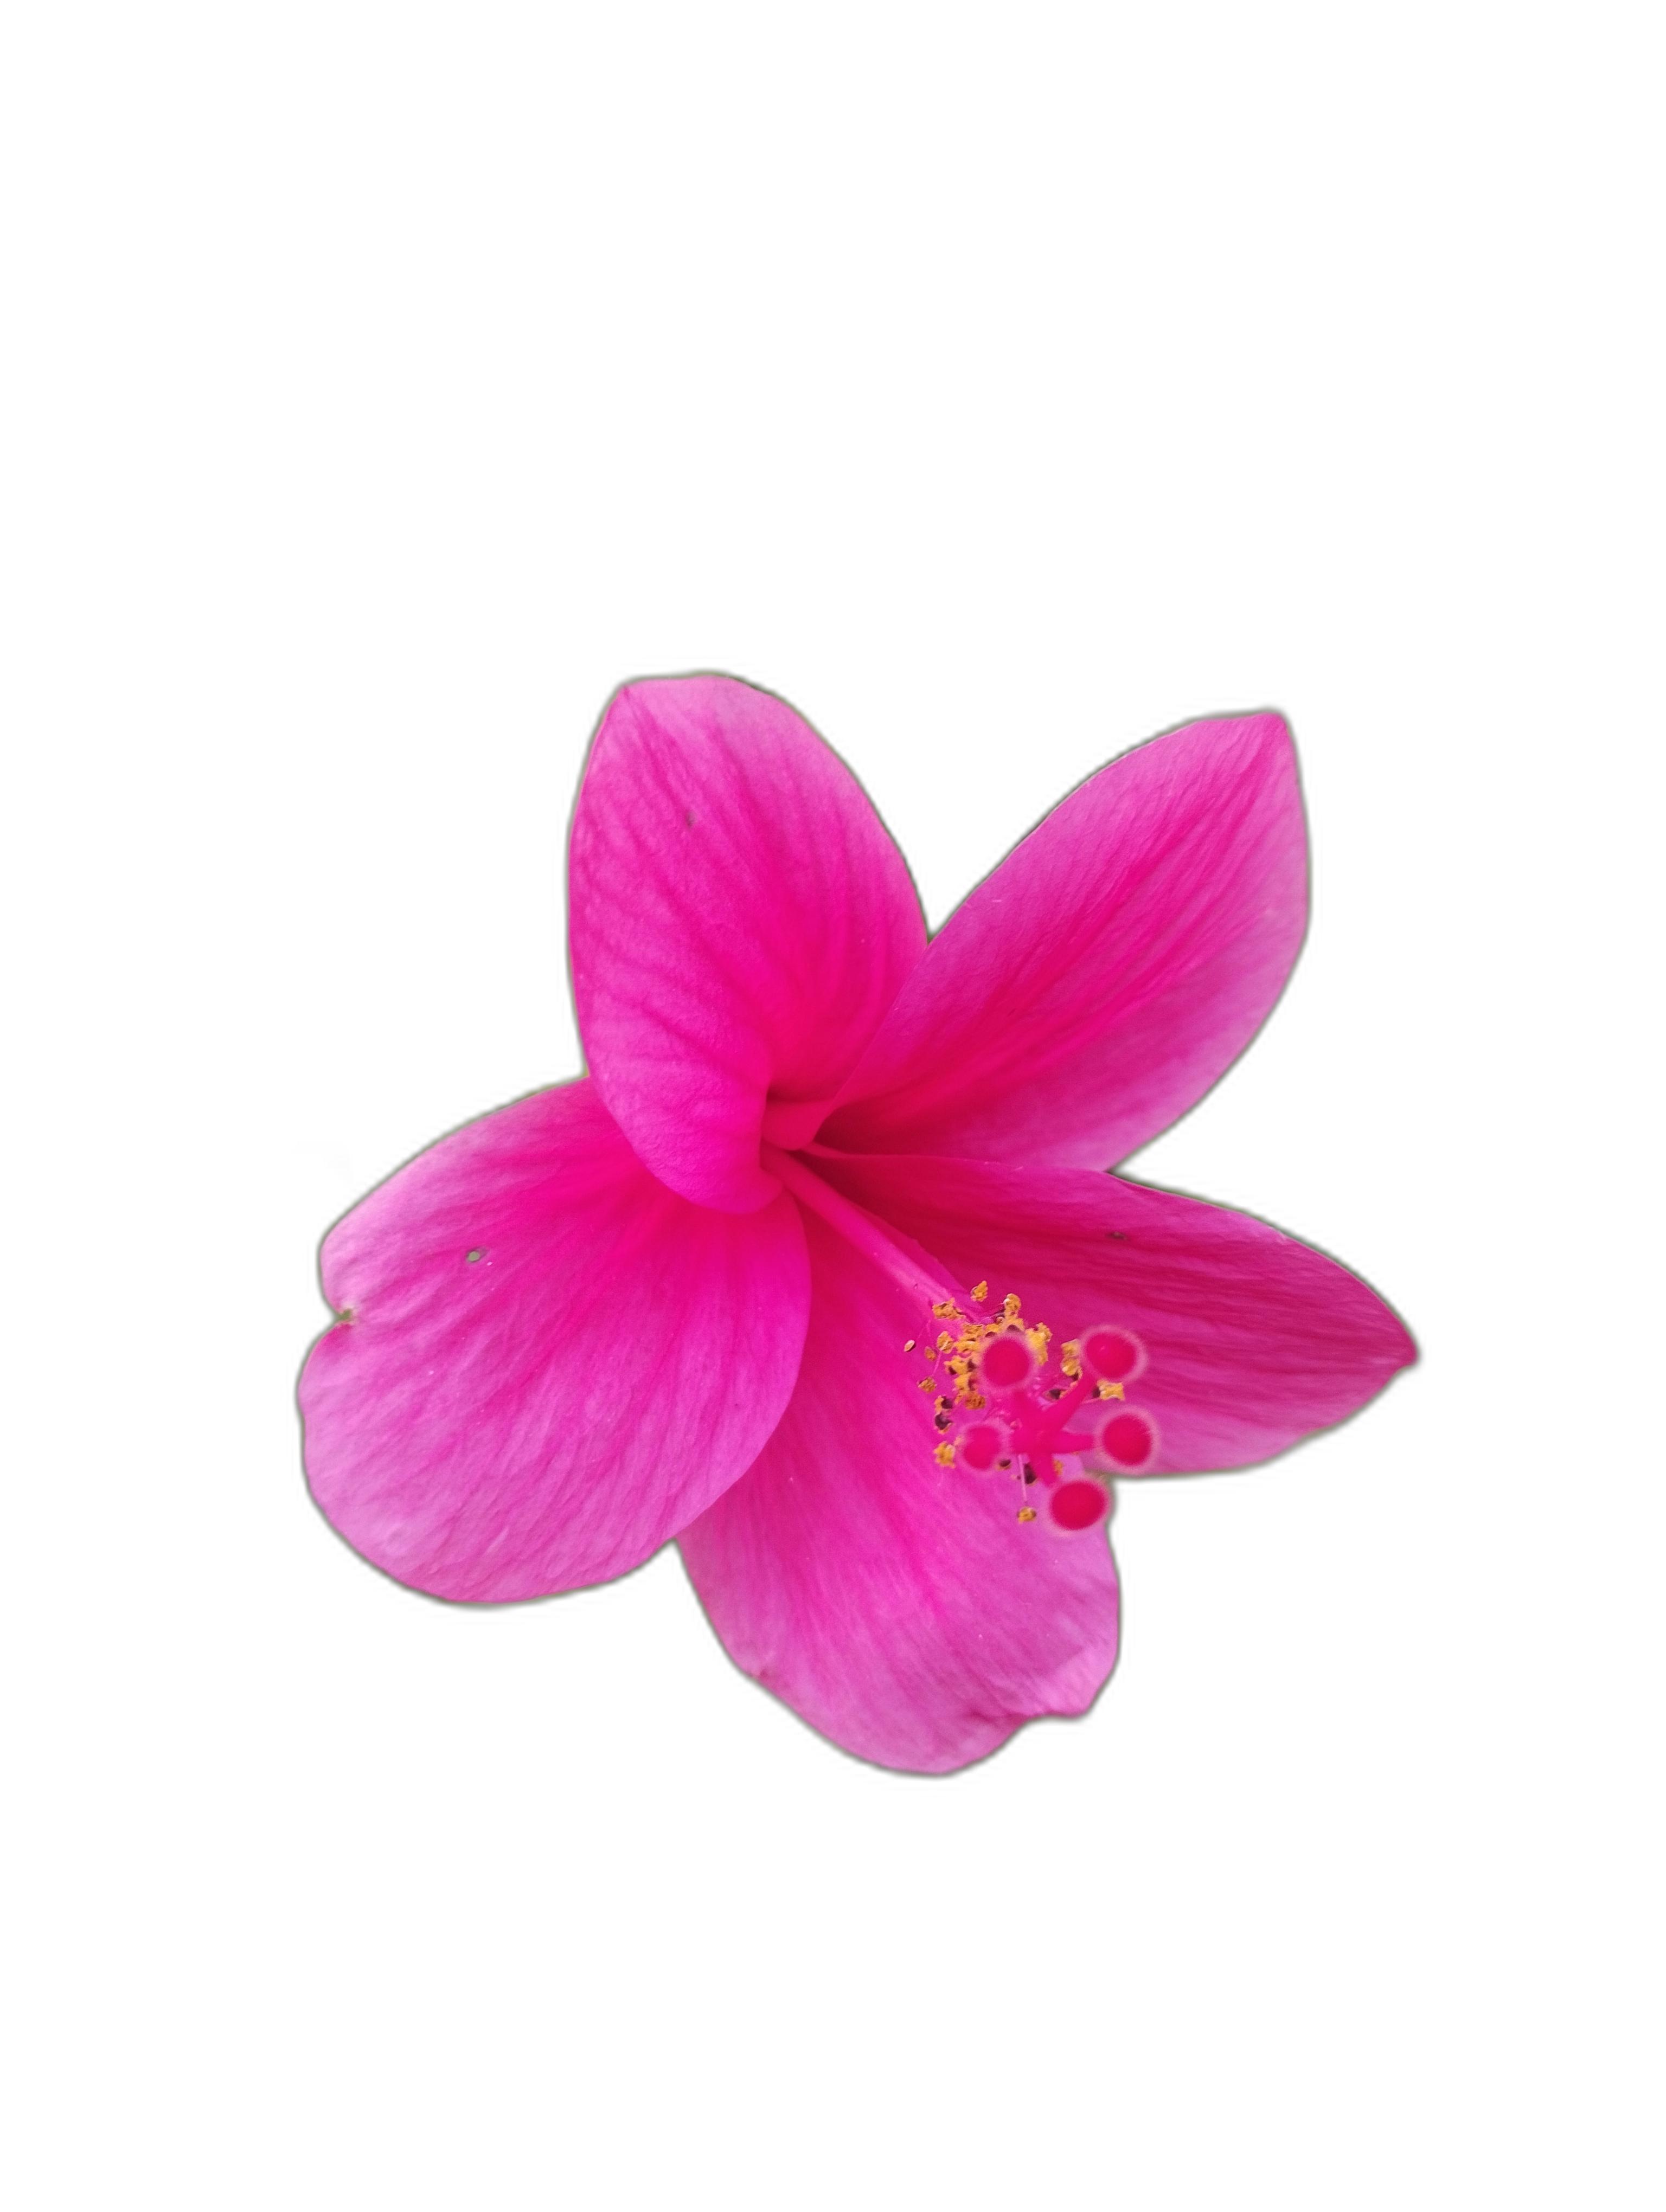
Label: Hibiscus